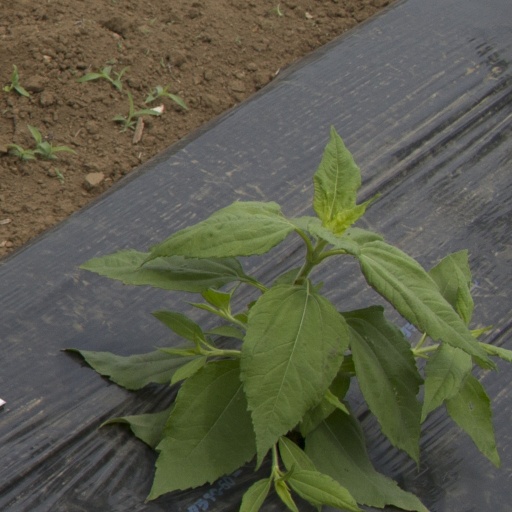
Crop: Jerusalem artichoke